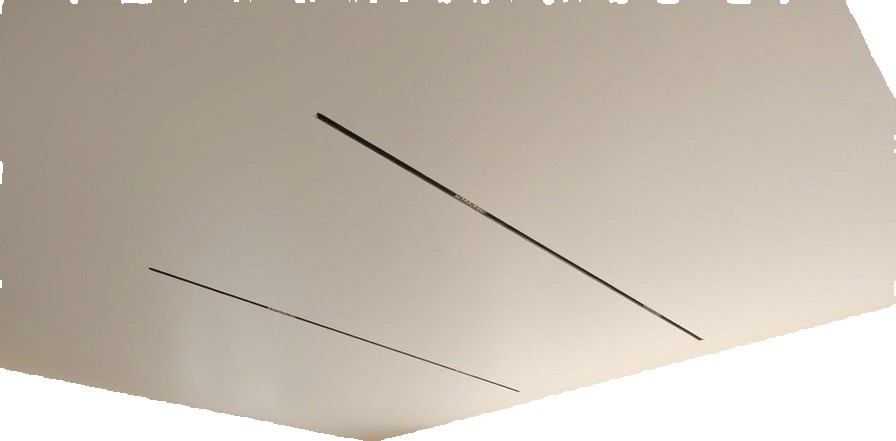
Surface category: ceiling